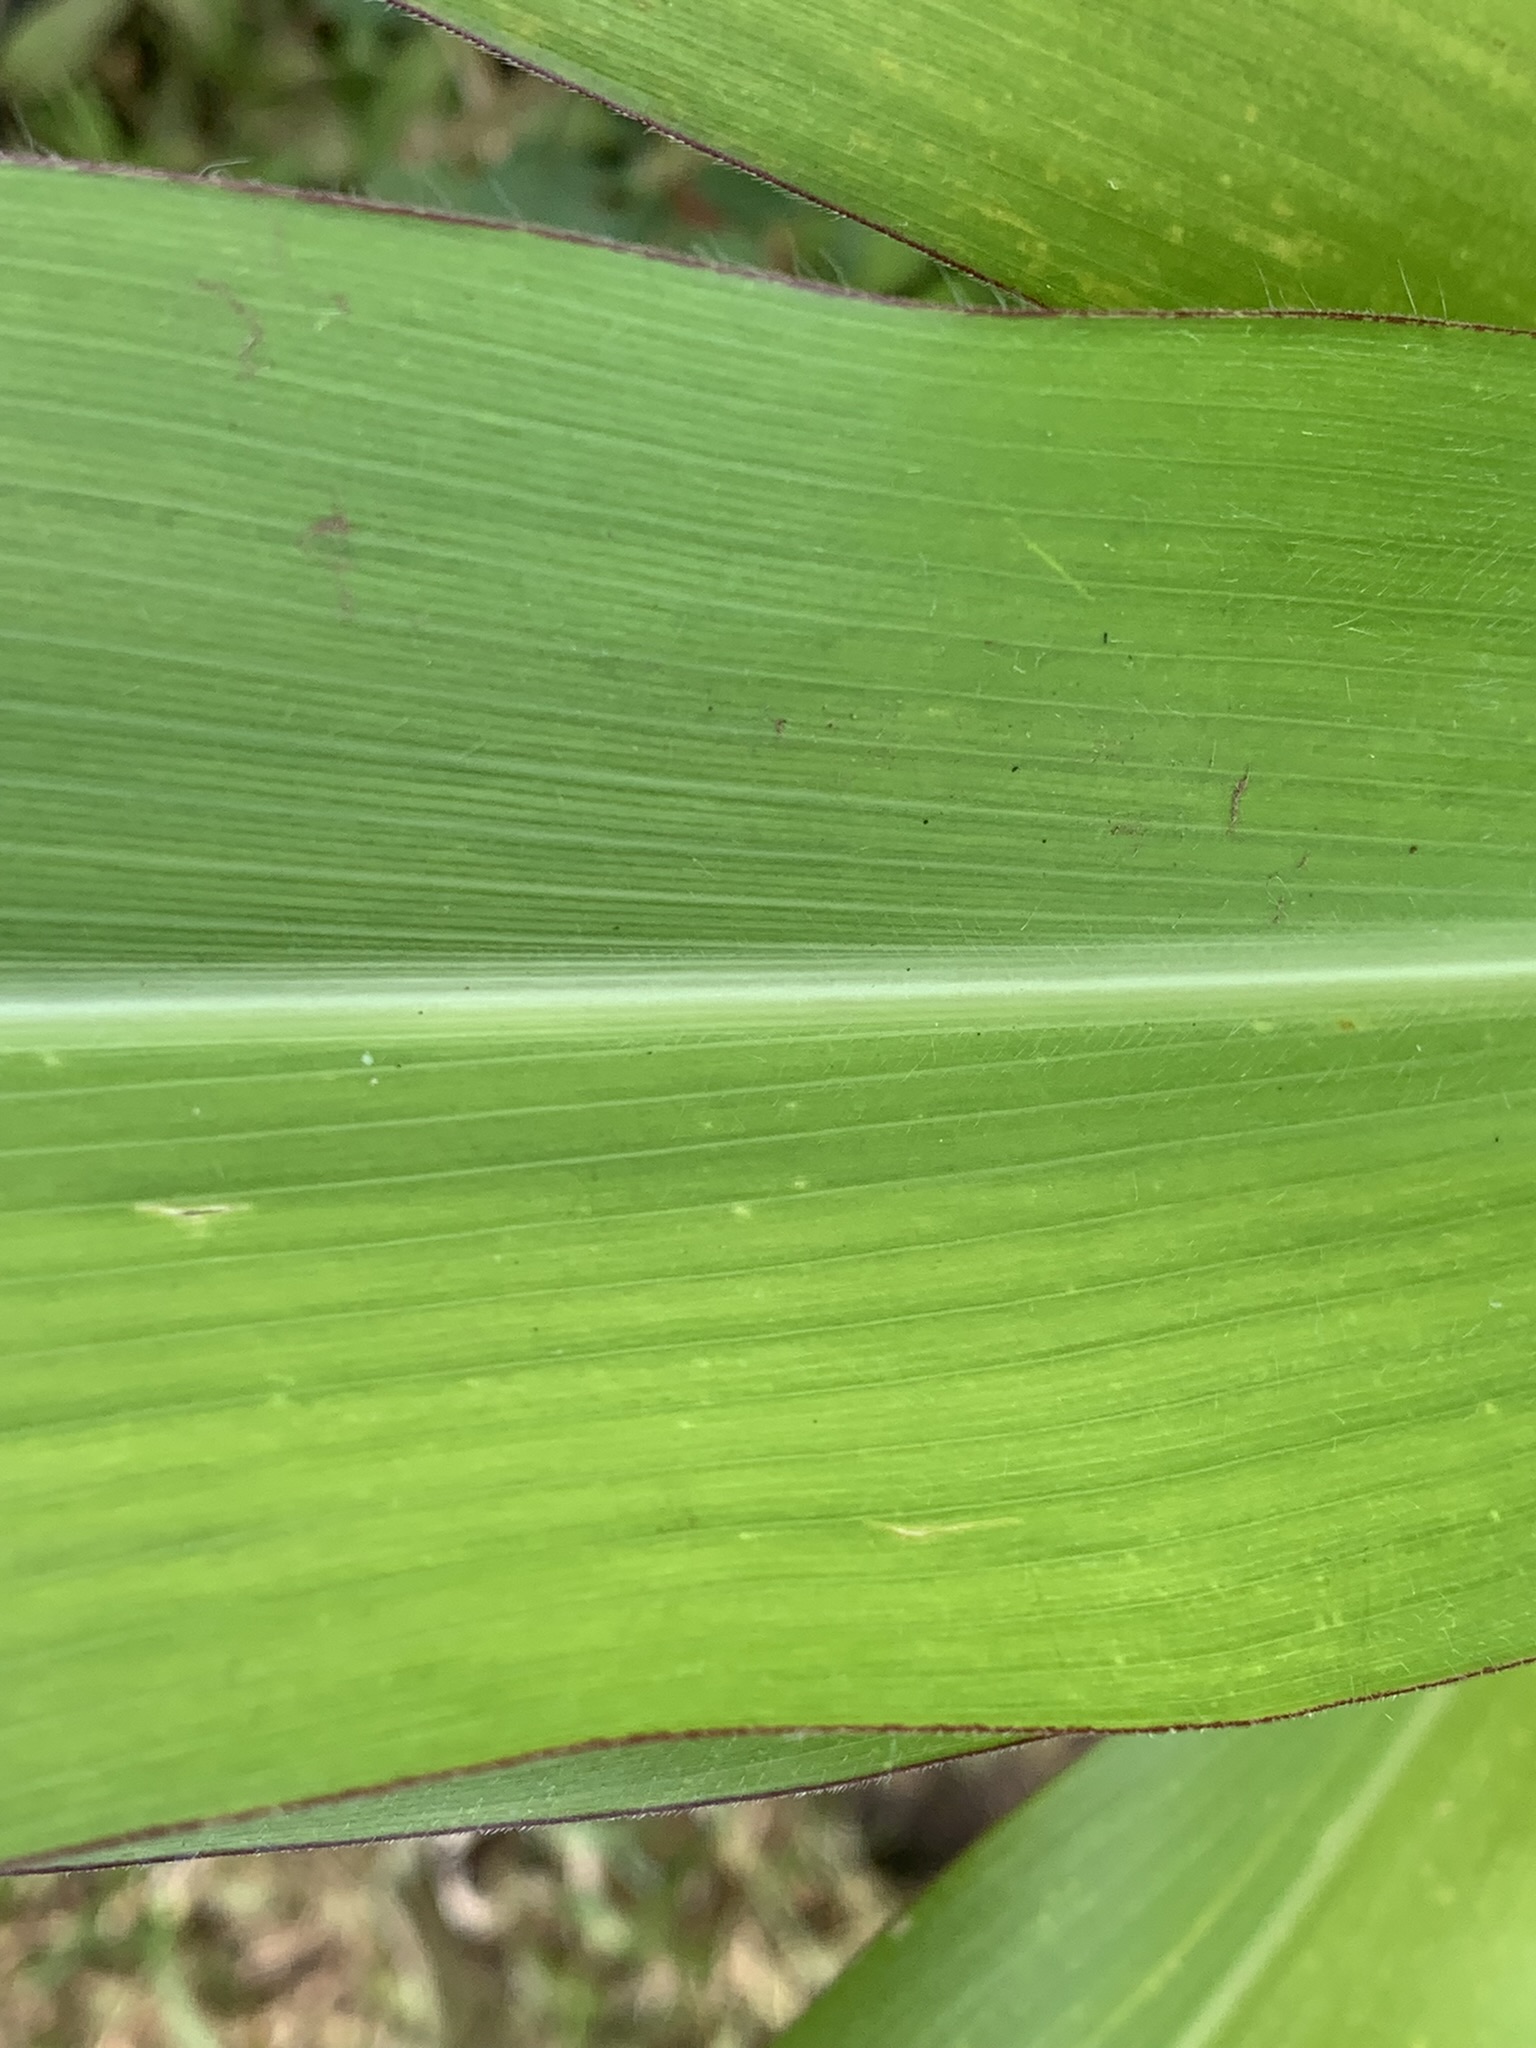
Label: Healthy